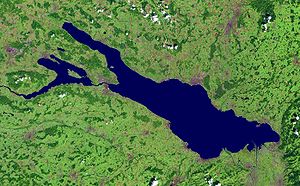
Bodensøen
Sattelitbillede af søen
Bodensøen er en sø på grænsen mellem Tyskland, Østrig og Schweiz. Den er fordelt over de schweiziske kantoner Schaffhausen, Thurgau og St. Gallen, det østrigske forbundsland Vorarlberg samt de tyske forbundslande Baden-Württemberg og Bayern.